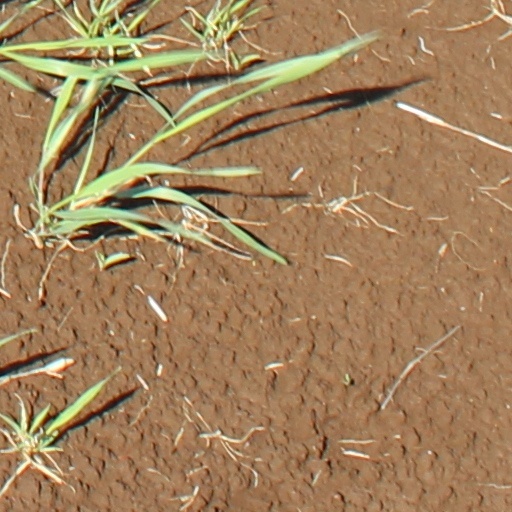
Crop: wheat